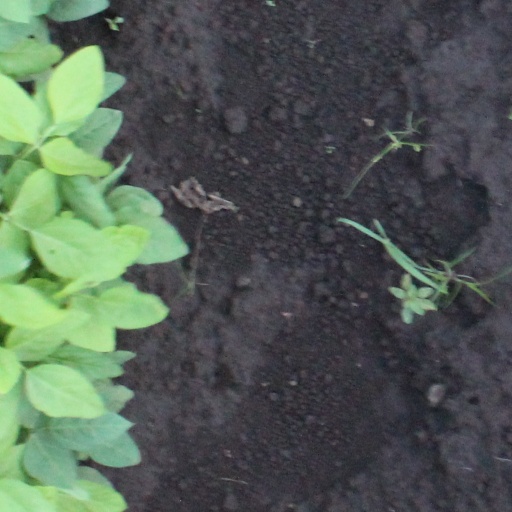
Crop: soybean